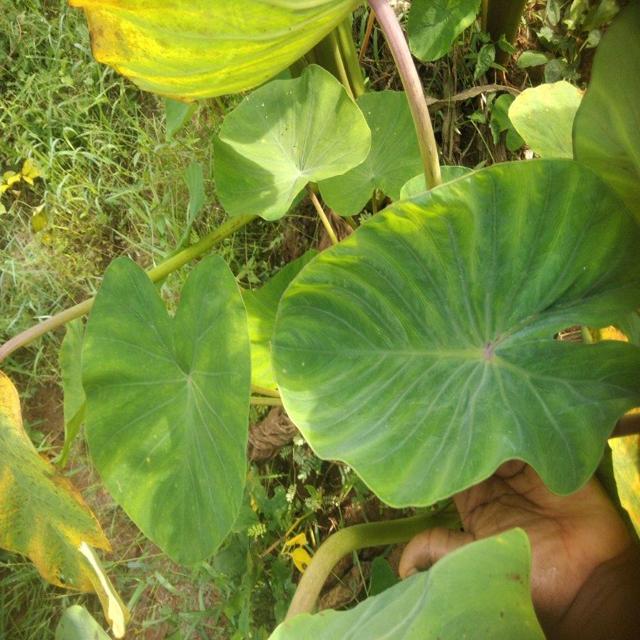
Label: Early_Blight